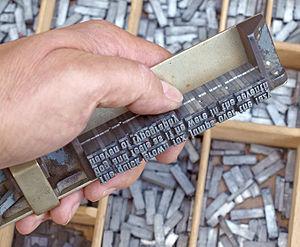
Composition manuelle de texte. Il est écrit
En imprimerie, et spécialement en typographie, la composition consiste à assembler les caractères pour former des lignes de texte. La composition consista pendant plusieurs siècles à assembler les caractères en plomb, puis elle fut mécanisée avec diverses machines, et elle se fait aujourd’hui de manière numérique.
En typographie, le cran est une entaille arrondie pratiquée dans le tige d’un caractère typographique en plomb, soit du côté inférieur, soit du côté supérieur, selon les pays.
Le Musée des métiers de l'imprimerie de Bordeaux, réalisé par la Maison des métiers de l'imprimerie de Bordeaux installée 8-10 rue du Fort-Louis, à proximité de l'Abbatiale Sainte Croix, expose plus de 160 machines associées aux métiers de l'imprimerie, constituant la plus grande collection de ce type en France. Ces machines, construites durant la période 1800-1960, sont un témoignage important d'archéologie industrielle.
Le composteur est un appareil utilisé par l'ouvrier typographe pour la composition des lignes destinées à l'impression typographique.